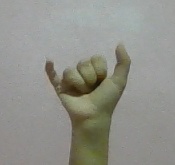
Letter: ya